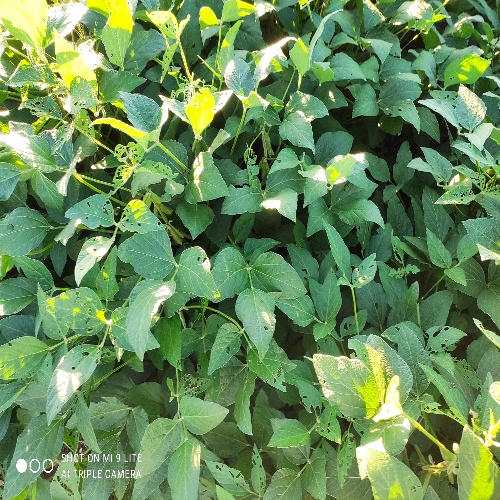
Label: Caterpillar